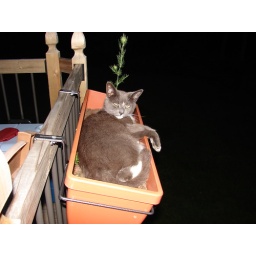
Dusty's hiding spot, OR why I have no flowers in my flower box